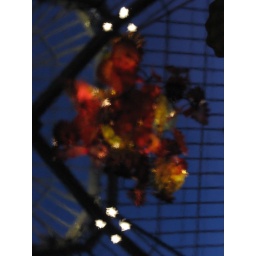
Reflection of a glass sculpture in the water below. (See the previous picture in the set for the sculpture on its own.)